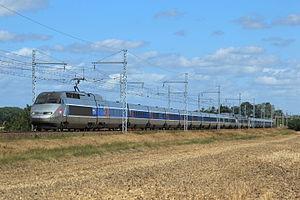
La ligne de Paris-Austerlitz à Bordeaux-Saint-Jean est l'une des grandes lignes de chemin de fer radiales françaises partant de Paris en direction du Sud-Ouest. Elle était « la grande ligne de la Compagnie du chemin de fer de Paris à Orléans » et c'est l'une des plus anciennes lignes radiales françaises.